Eugenia Farrar

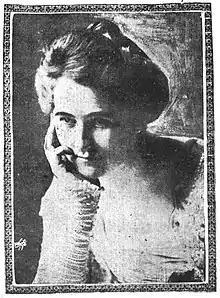
Farrar in 1911

Eugenia Farrar (1875 – May 17, 1966), whose full name was Ada Eugenia Hildegard von Boos Farrar, was a mezzo-soprano singer and philanthropist. She was born in Sweden and lived most of her life in New York City. In the fall of 1907 she gave what is commonly believed to be the first live radio singing performance, when she sang over Lee de Forest's experimental transmitter located atop the Parker Building in New York City.